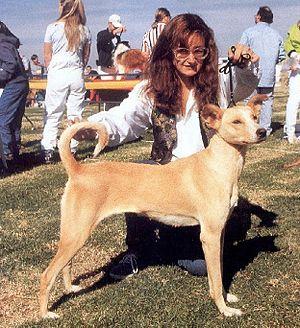
Le lévrier est un chien longiligne, aux longues pattes fines, au corps souple et léger, très musclé, tendineux, bâti pour la course. Actuellement, il existe 13 races classées dans le groupe 10 et 5 races réparties dans le groupe 5 de la nomenclature officielle établie par la Fédération cynologique internationale.
Le charnaigre, charnègre ou charnique était un chien de chasse, aujourd'hui disparu, présent essentiellement en Provence, en Languedoc et en Roussillon.